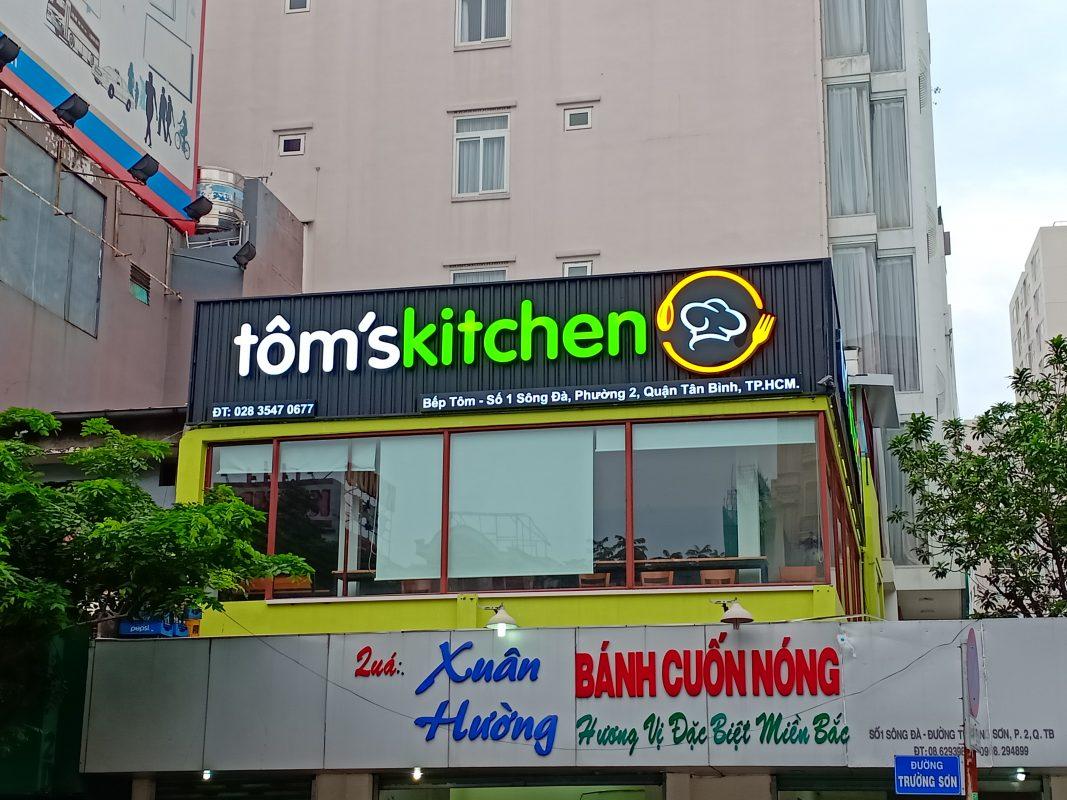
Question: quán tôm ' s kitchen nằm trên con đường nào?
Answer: đường sông đà